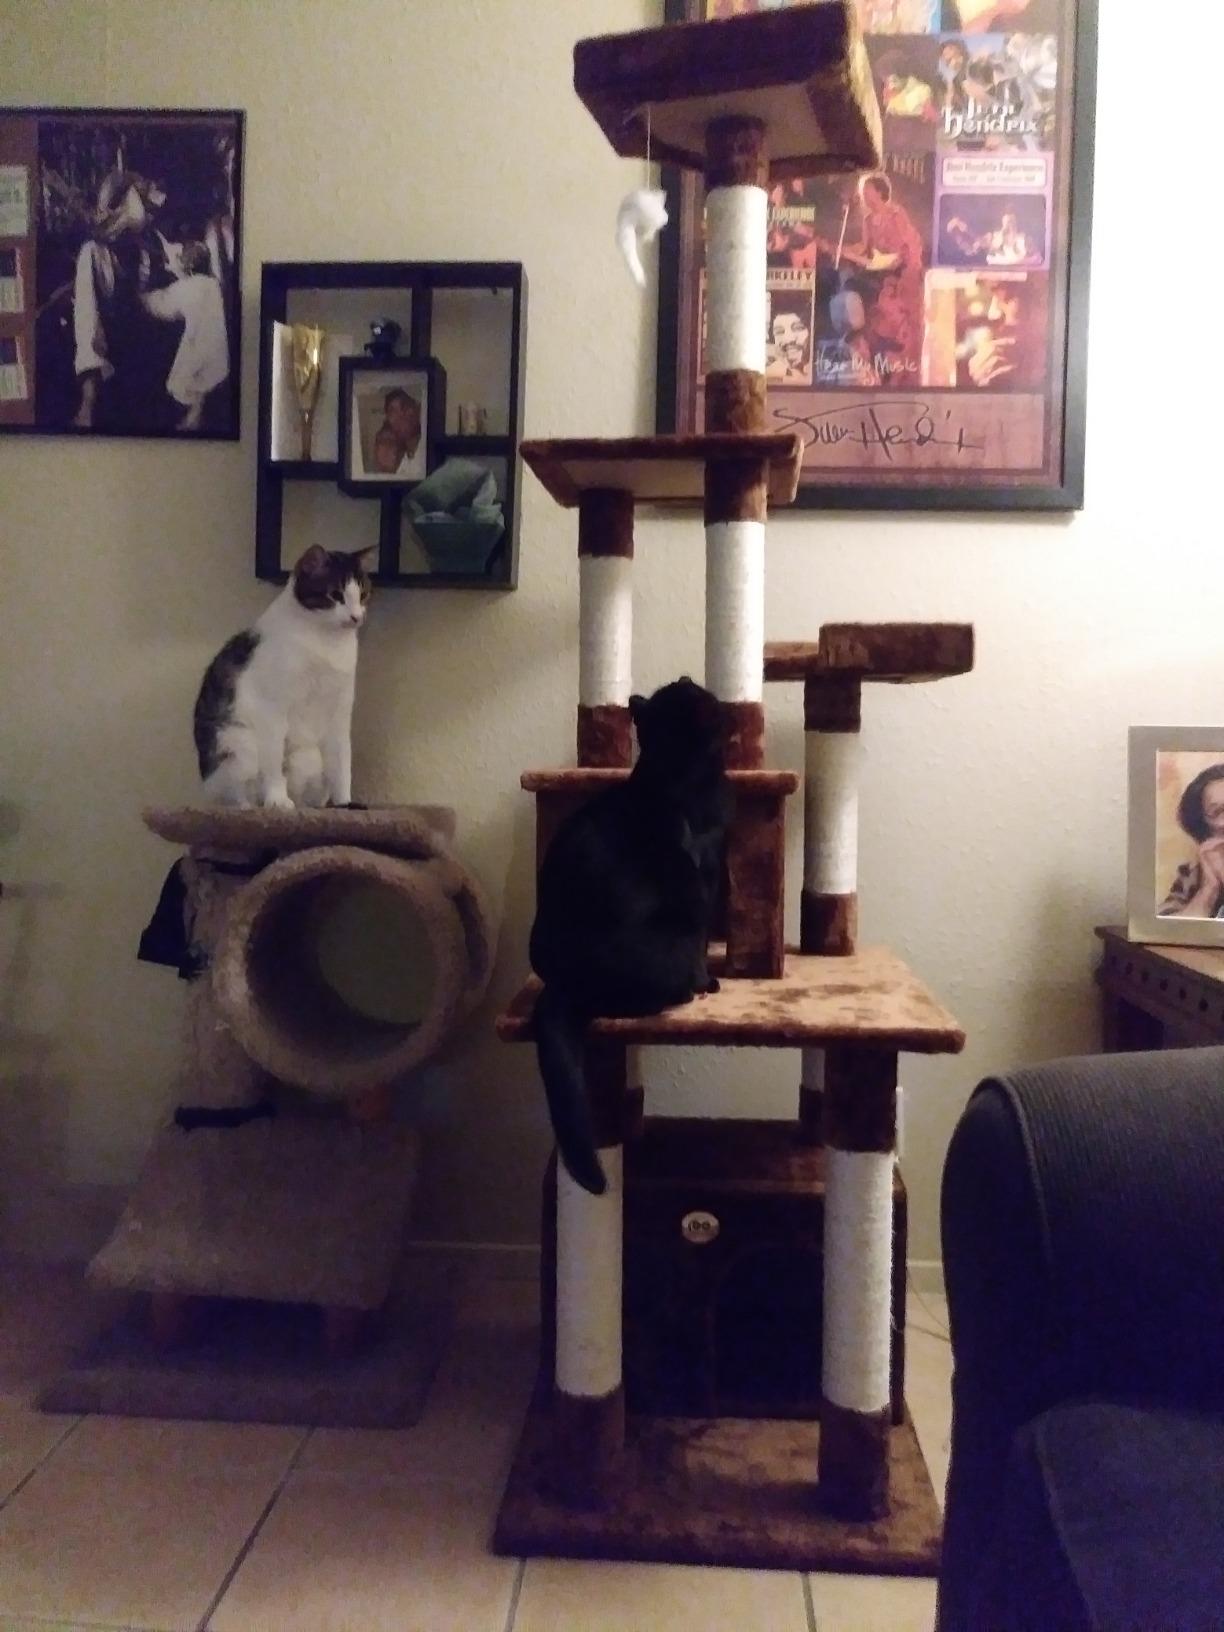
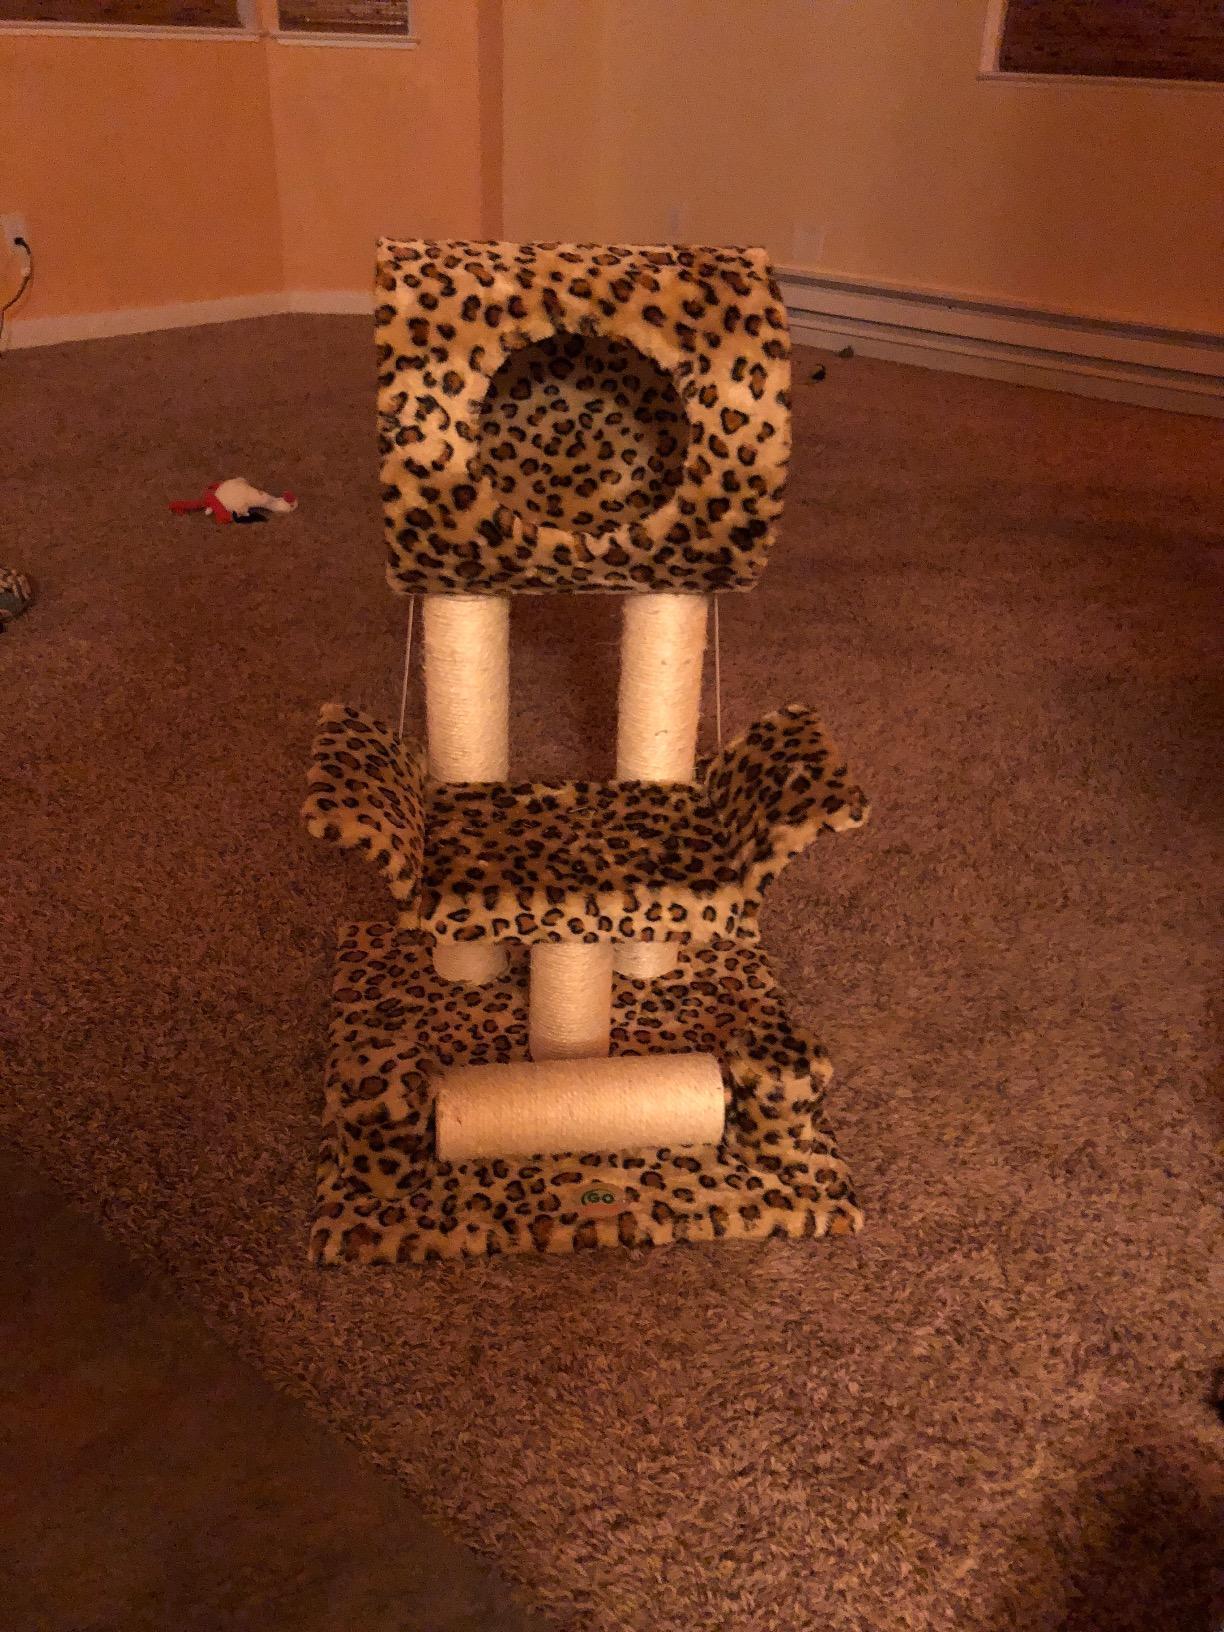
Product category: items_cat tree
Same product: no